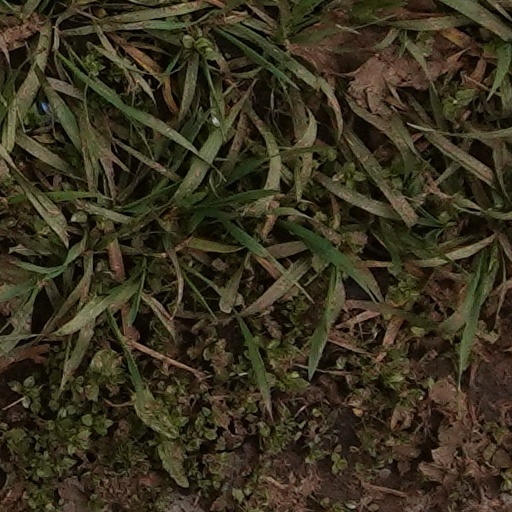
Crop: wheat